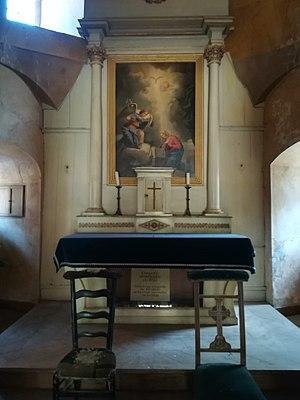
Le château d'Olhain est une forteresse des XIIIᵉ et XVᵉ siècles. Elle se situe à Fresnicourt-le-Dolmen, dans le Pas-de-Calais, sur la Lawe. C'est le plus bel exemple de forteresse médiévale de l'ancienne région Nord-Pas-de-Calais.